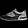
Label: Sneaker